Go (game)

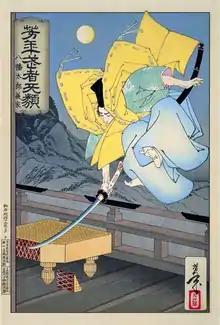
Minamoto no Yoshiie by Tsukioka Yoshitoshi, 1886. This popular woodblock print depicts the ancient legend of a husband who suspected his wife was having an affair with the samurai Minamoto no Yoshiie. To prevent his visits, the husband surrounded his house with brambles and placed a Go board on the balcony, hoping he would stumble over it. Instead, the samurai deftly cut the board as he leaped over the balcony railing, avoiding both obstacles.

An abundance of software is available to support players of the game. This includes programs that can be used to view or edit game records and diagrams, programs that allow the user to search for patterns in the games of strong players, and programs that allow users to play against each other over the Internet.